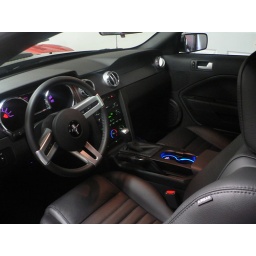
the blue that you see is called ambient lighting...its in the cupholders and in the floor